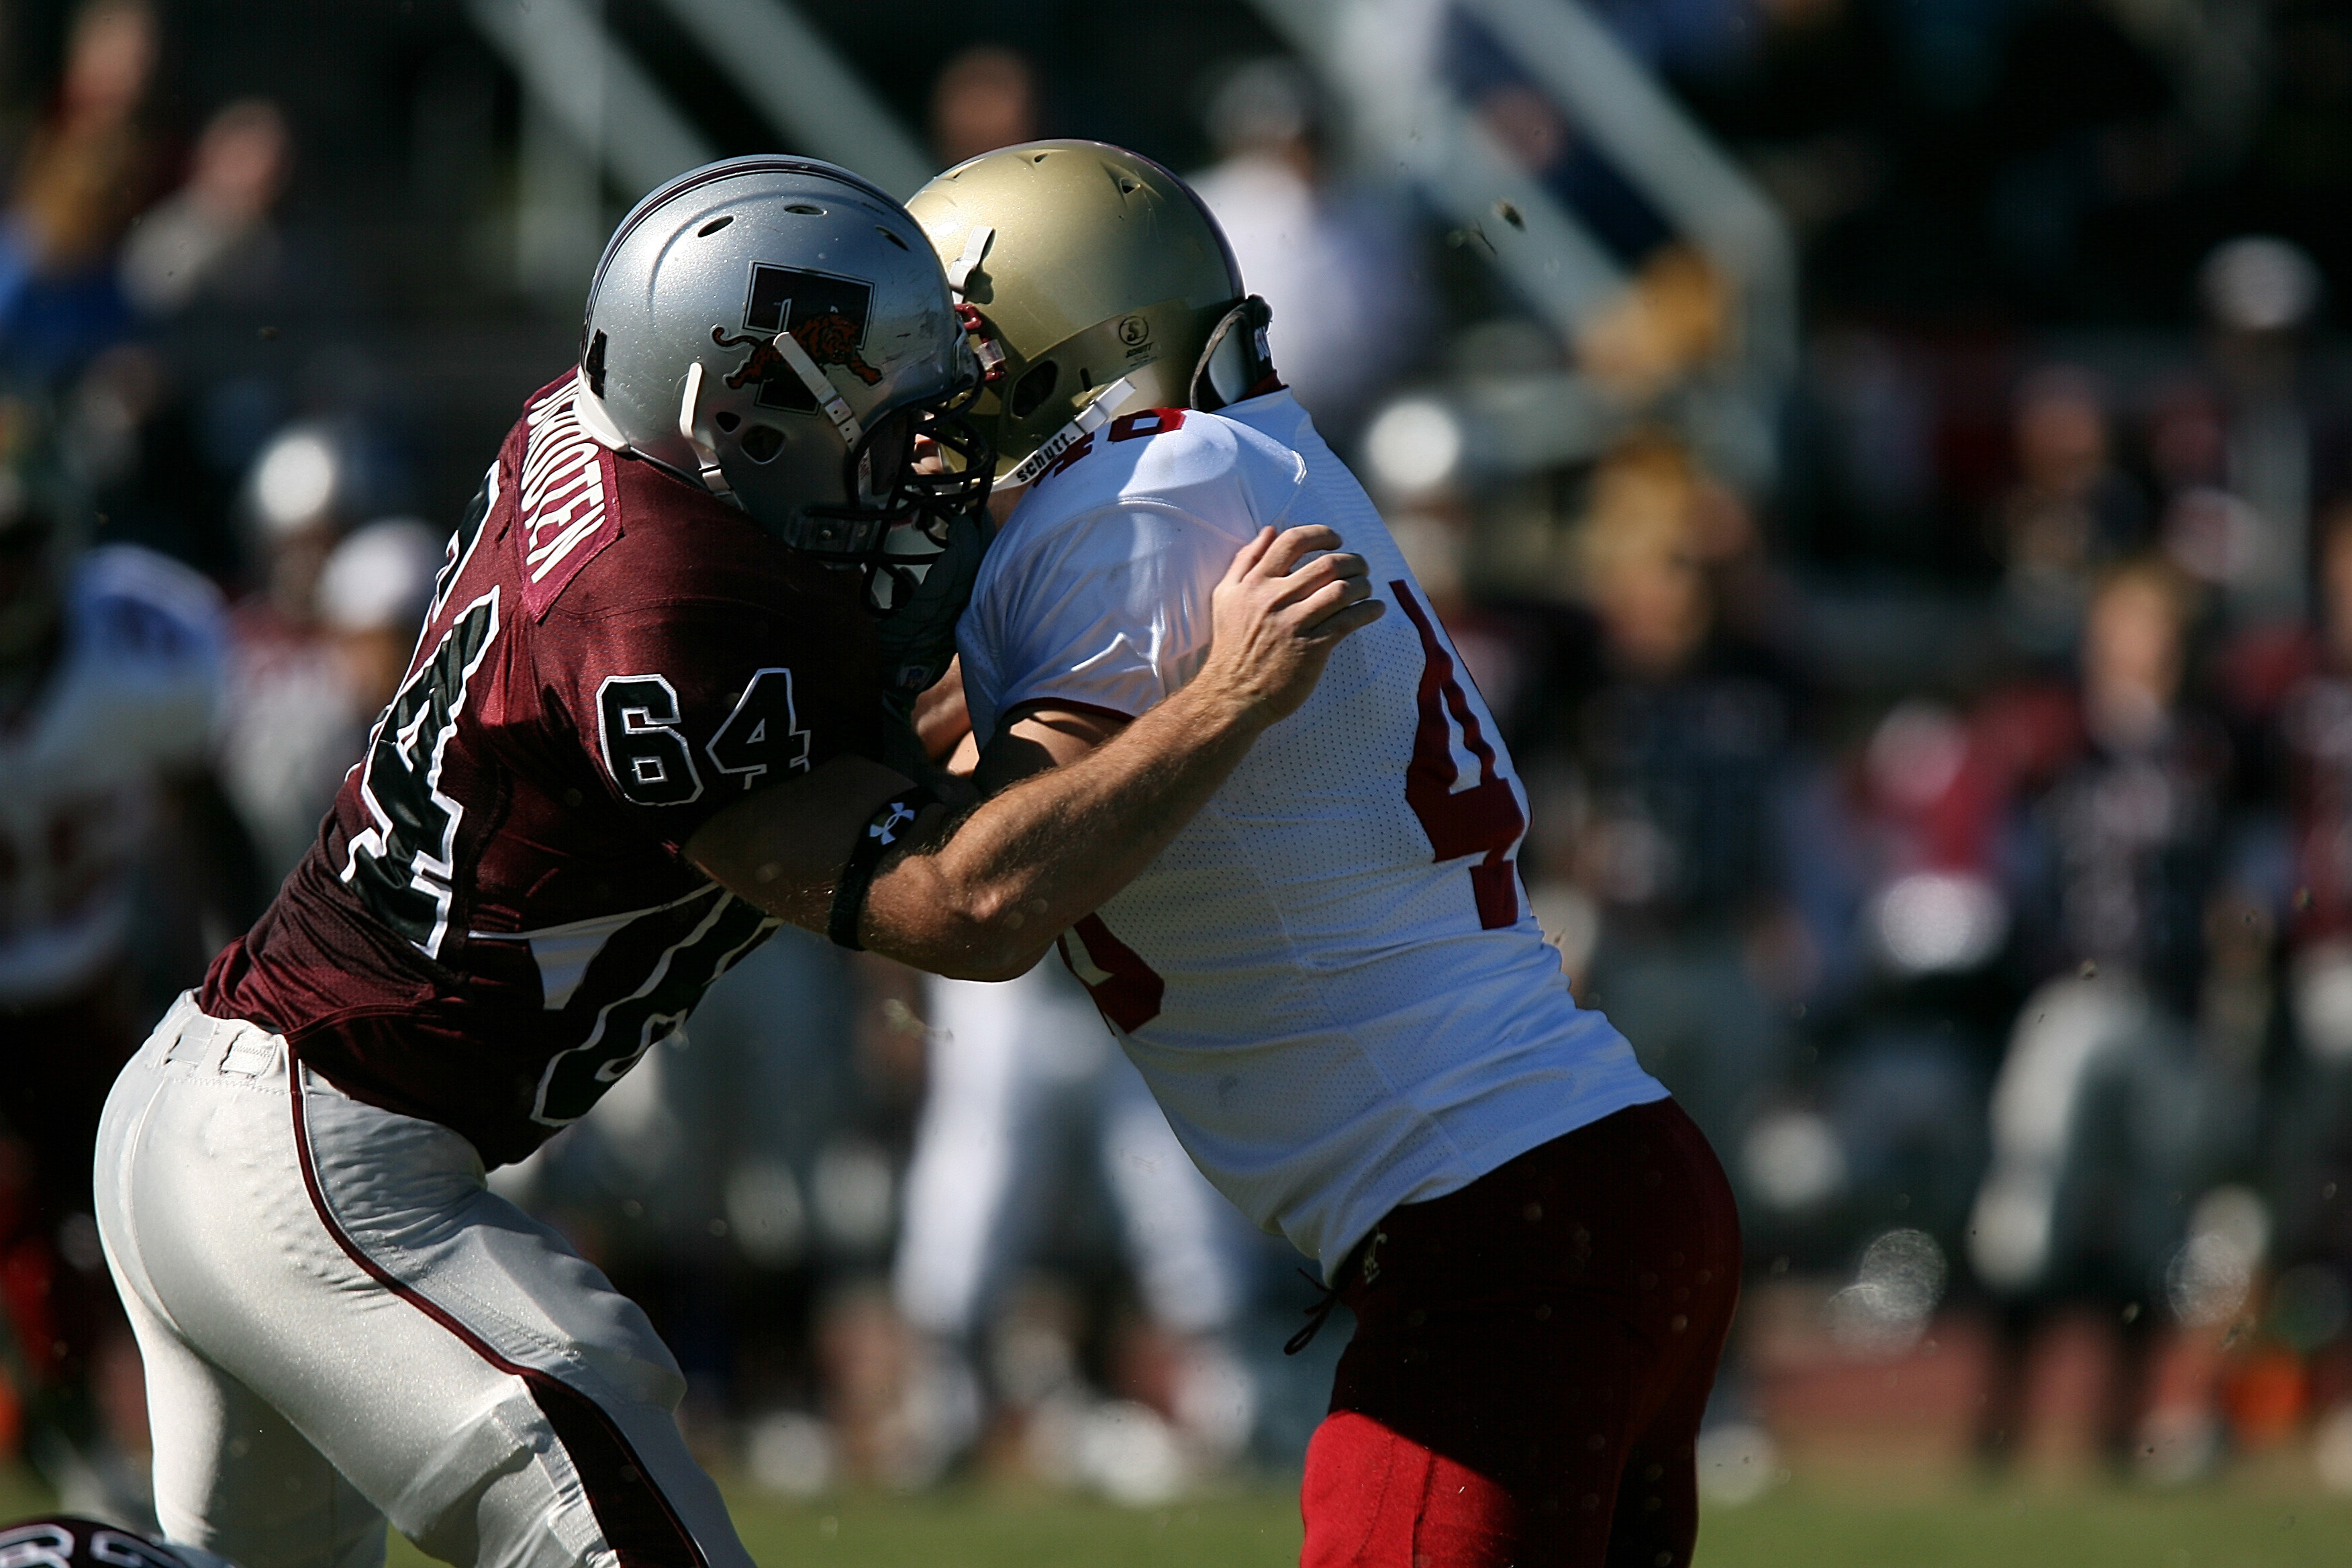
sports, helmet, sports gear, Football gear, sports equipment, canadian football, Sprint football, ball game, player, gridiron football, Football equipment, american football, Eight man football, football helmet, tournament, team sport, six man football, personal protective equipment, football player, rugby, tackle, games, super bowl, arena football, competition event, championship, defensive tackle, face mask, rugby player, team, cleat, photography, football, recreation, sport venue